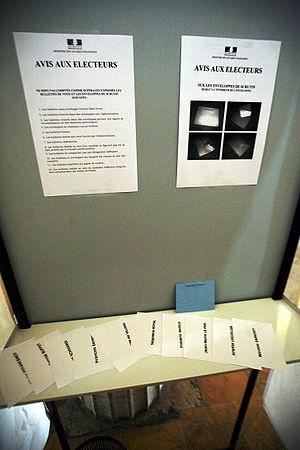
Un isoloir est un dispositif physique placé dans un bureau de vote chargé de dissimuler le choix de ceux qui participent à un vote secret. Instauré en Australie en 1857, ce dispositif prend généralement la forme d'une cabine fermée par un rideau aujourd'hui.